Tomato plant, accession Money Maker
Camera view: vertical (180 deg); turntable rotation: 150 degrees
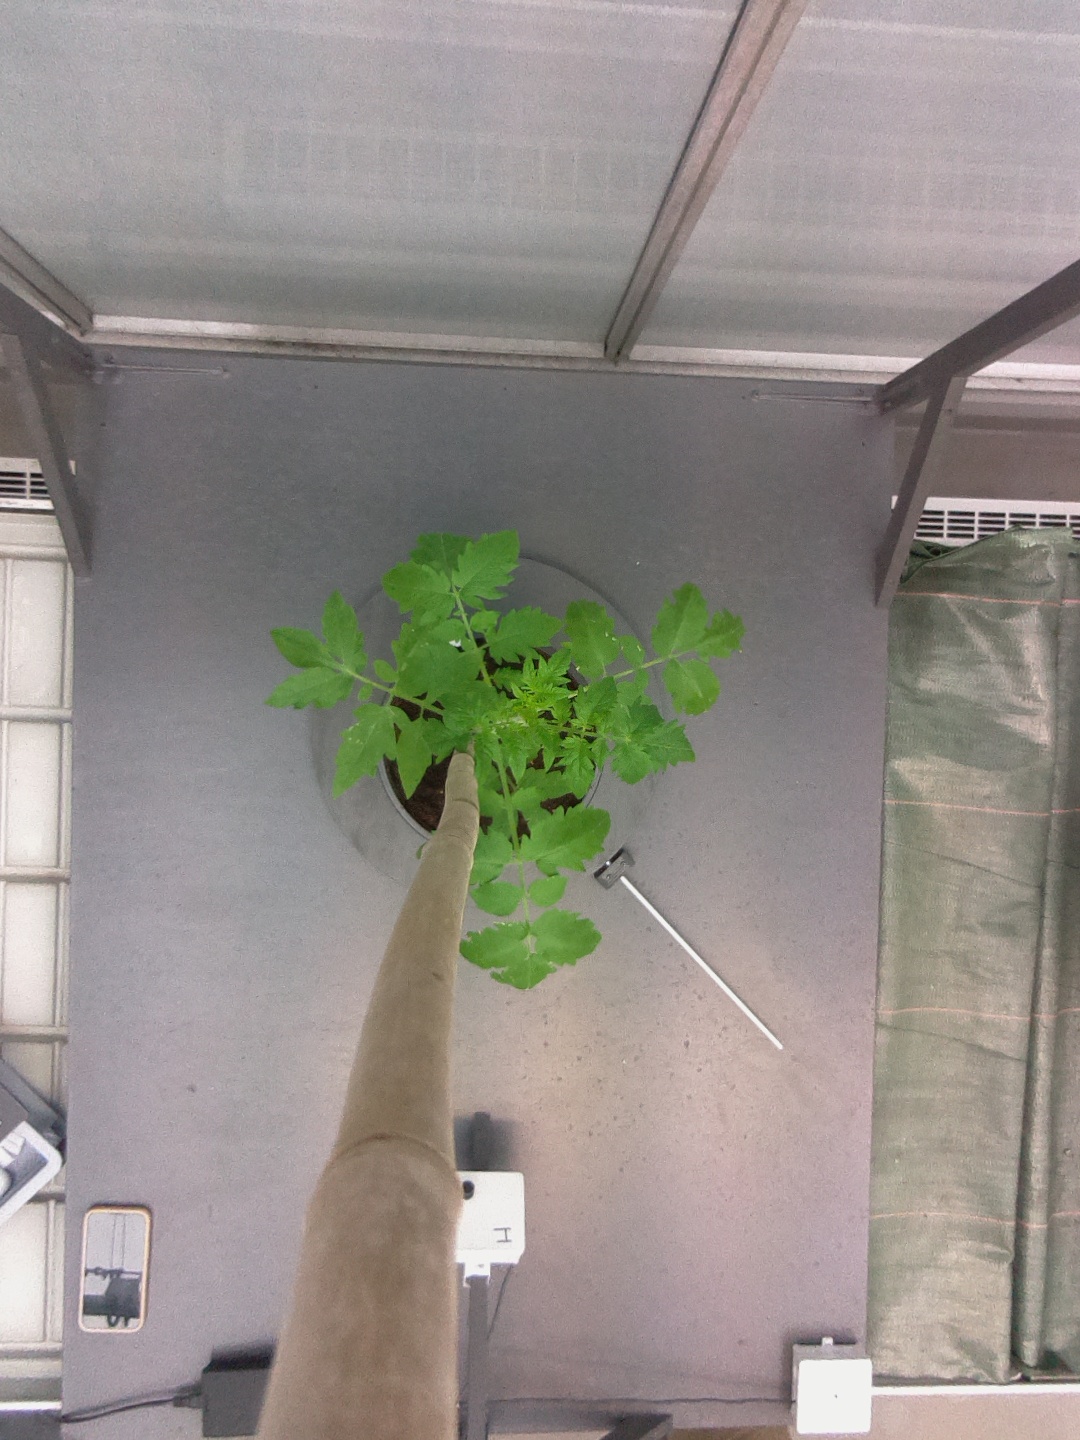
BBCH growth stage 13: 6 of true leaves visible